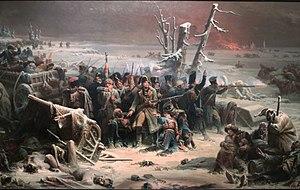
La bataille de Krasnoï est une série d’engagements militaires ayant eu lieu du 15 au 18 novembre 1812 entre l’armée impériale russe commandée par le général Koutouzov et la Grande Armée de Napoléon Iᵉʳ, qui subit de lourdes pertes lors de cette dernière phase de la retraite de Russie. Tandis que Napoléon tentait de faire progresser ses troupes dispersées pour les mettre hors de portée de l’ennemi, les armées russes, tout en cherchant à éviter une bataille rangée, les harcelèrent par une série de manœuvres, d’embuscades et d’engagements.
La campagne de Russie, également connue en Russie comme la guerre patriotique de 1812, est une campagne militaire menée par l’empereur Napoléon Iᵉʳ désignant l'invasion française de la Russie impériale en 1812. Elle a pour principale cause la levée par Alexandre Iᵉʳ de Russie, du blocus continental imposé par Napoléon à toute l'Europe depuis 1806, contre le Royaume-Uni.
Frédéric Adolphe Yvon né le 30 janvier 1817 à Eschviller et mort le 11 septembre 1893 à Paris est un peintre français.